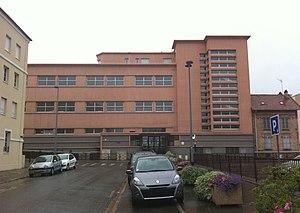
Collège Jean Jaurès à Poissy.
Poissy est une commune française du département des Yvelines en région Île-de-France.